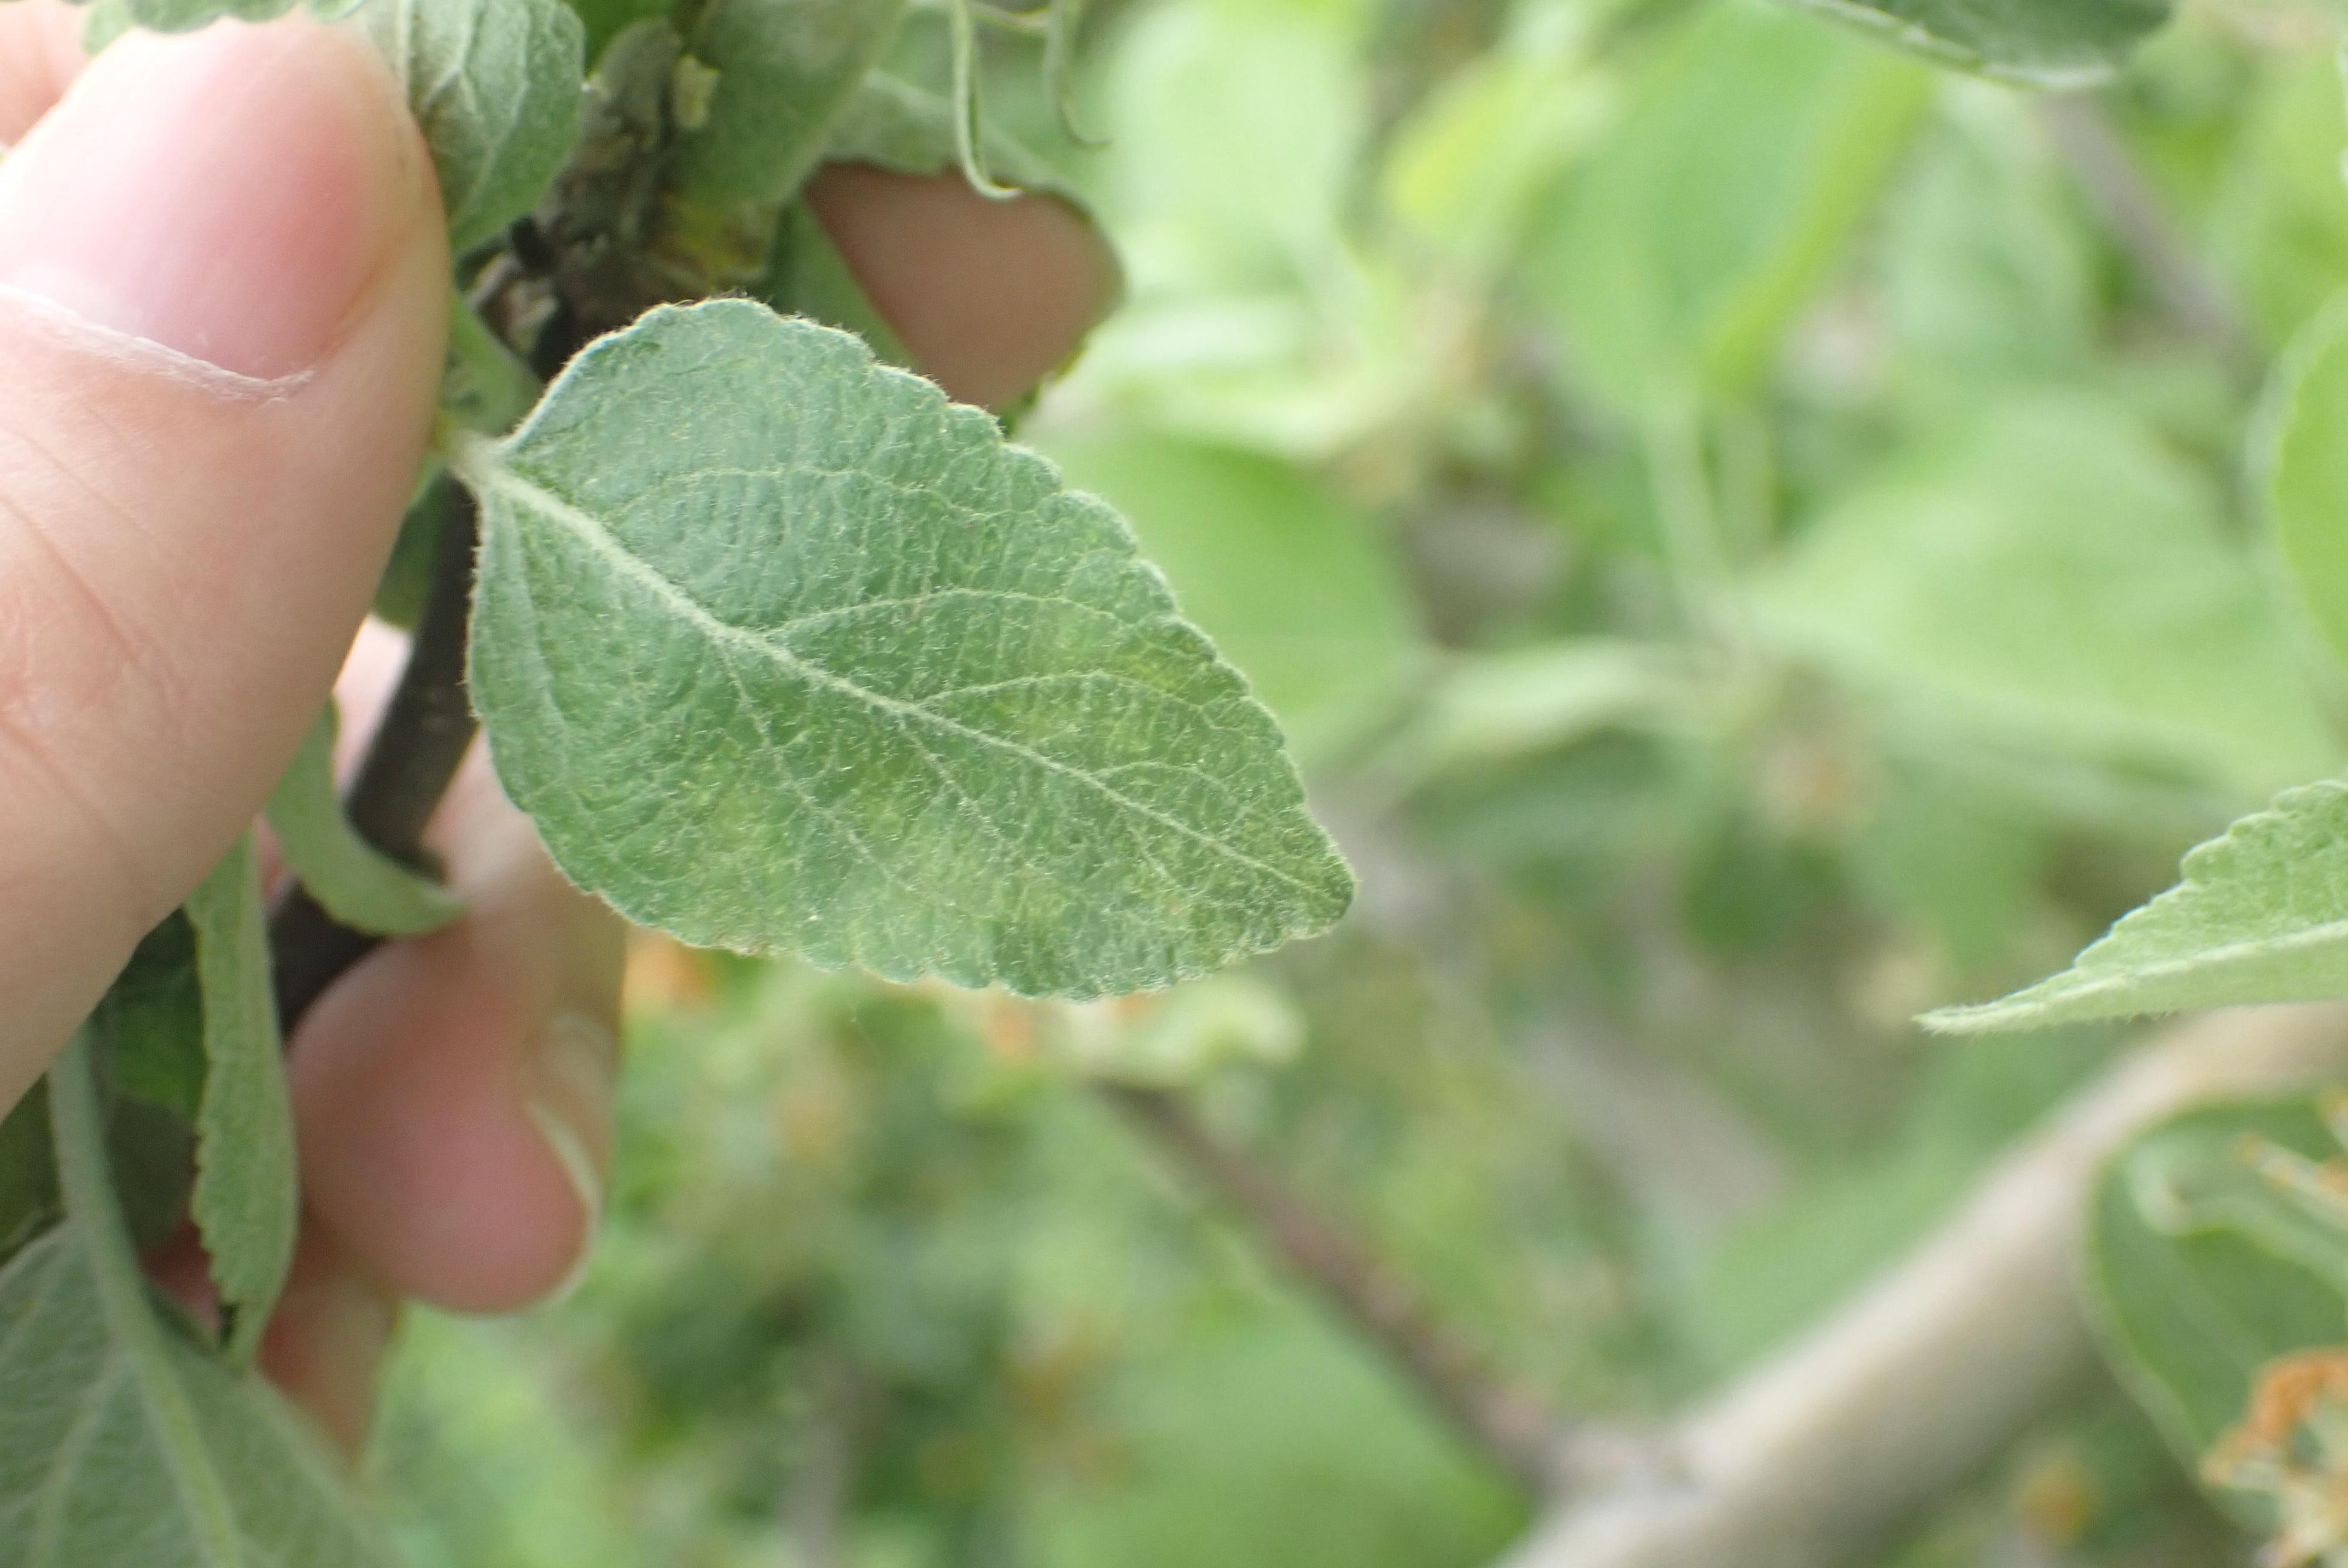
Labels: scab